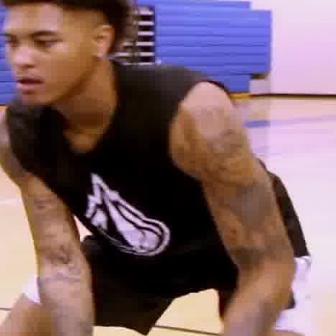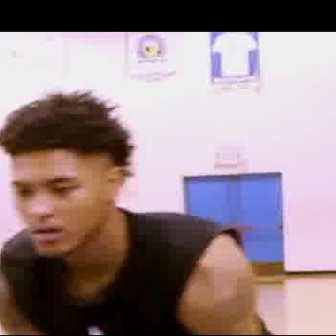
  Please identify the target specified by the bounding box [2,19,88,104] in the first image and locate it in the second image. Return the coordinates in [x_min,y_min,x_max,y_max] format.
Answer: [12,164,104,256]